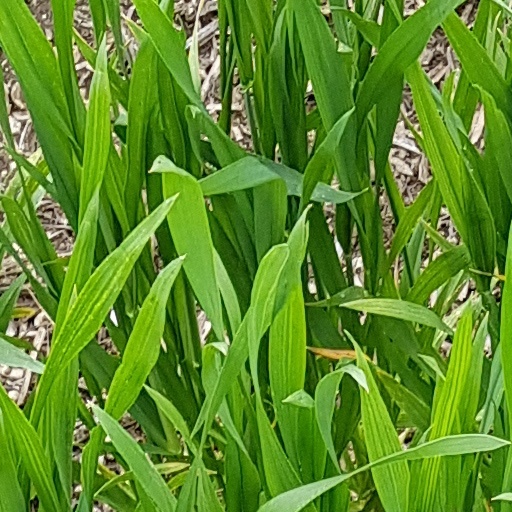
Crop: wheat